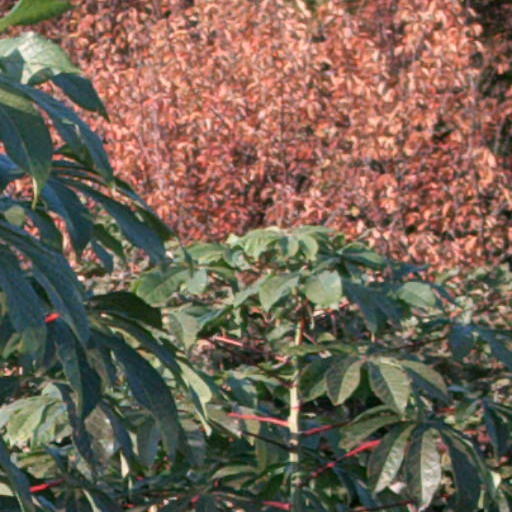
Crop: cassava